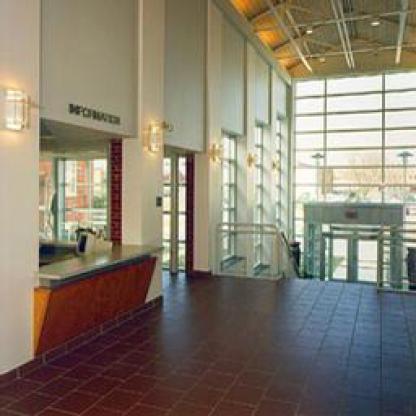
Scene: Indoor